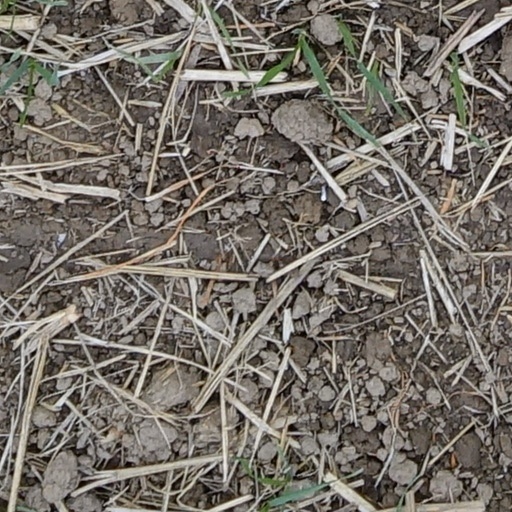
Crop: wheat